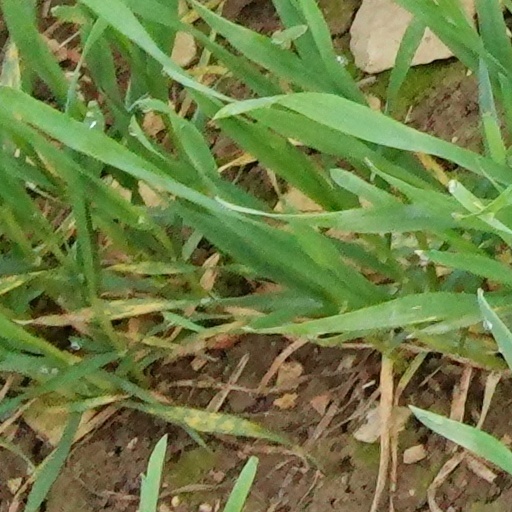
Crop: wheat